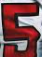
Number: 5